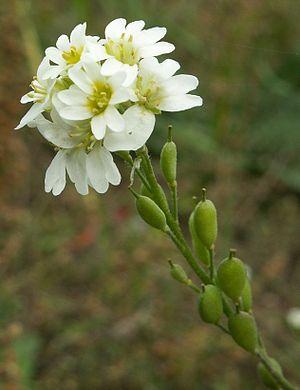
Le Site de Grand Intérêt Biologique des Viviers, plus connu sous le nom de Terril des Viviers est un ancien site de charbonnage s'étendant à l'est de Gilly, section de la ville de Charleroi.
L'Alysson blanc est une plante herbacée de la famille des Brassicacées.